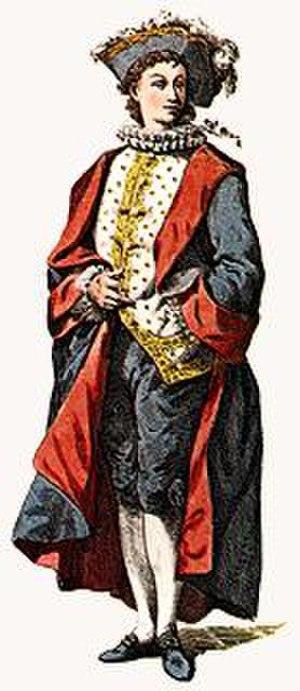
Maurice Sand - Lélio
Lelio est un personnage type de la commedia dell'arte.
La commedia dell'arte [komˈmɛːdja delˈlarte] est un genre de théâtre populaire italien, né au XVIᵉ siècle, où des acteurs masqués improvisent des comédies marquées par la naïveté, la ruse et l'ingéniosité. Ce genre est apparu avec les premières troupes de comédie avec masques, en 1528.